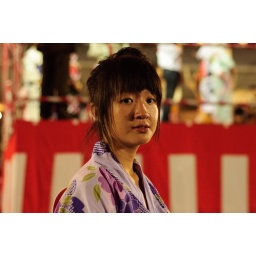
girl in blue kimono